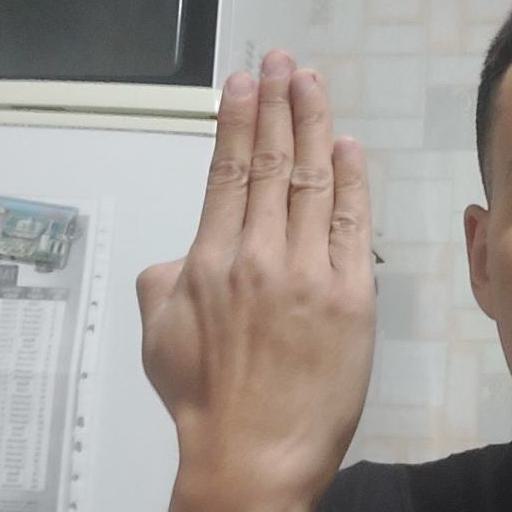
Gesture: stop_inverted